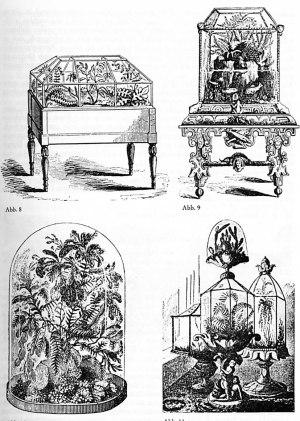
La caisse de Ward ou châssis de Ward est l'ancêtre des terrarium modernes. Serre portable destinée au transport sur longue distance des espèces végétales, elle est inventée par le docteur Nathaniel Bagshaw Ward, à Londres, autour de 1829 à l'issue d'une découverte accidentelle qui lui inspira sa construction.